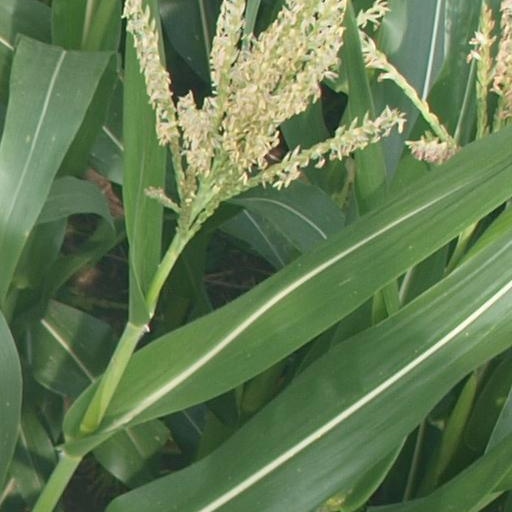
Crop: maize; corn